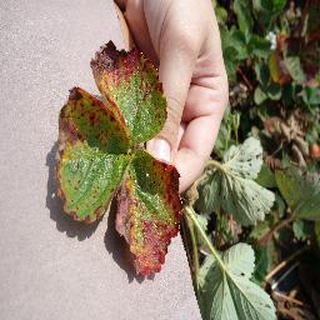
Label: strawberry_leaf_scorch